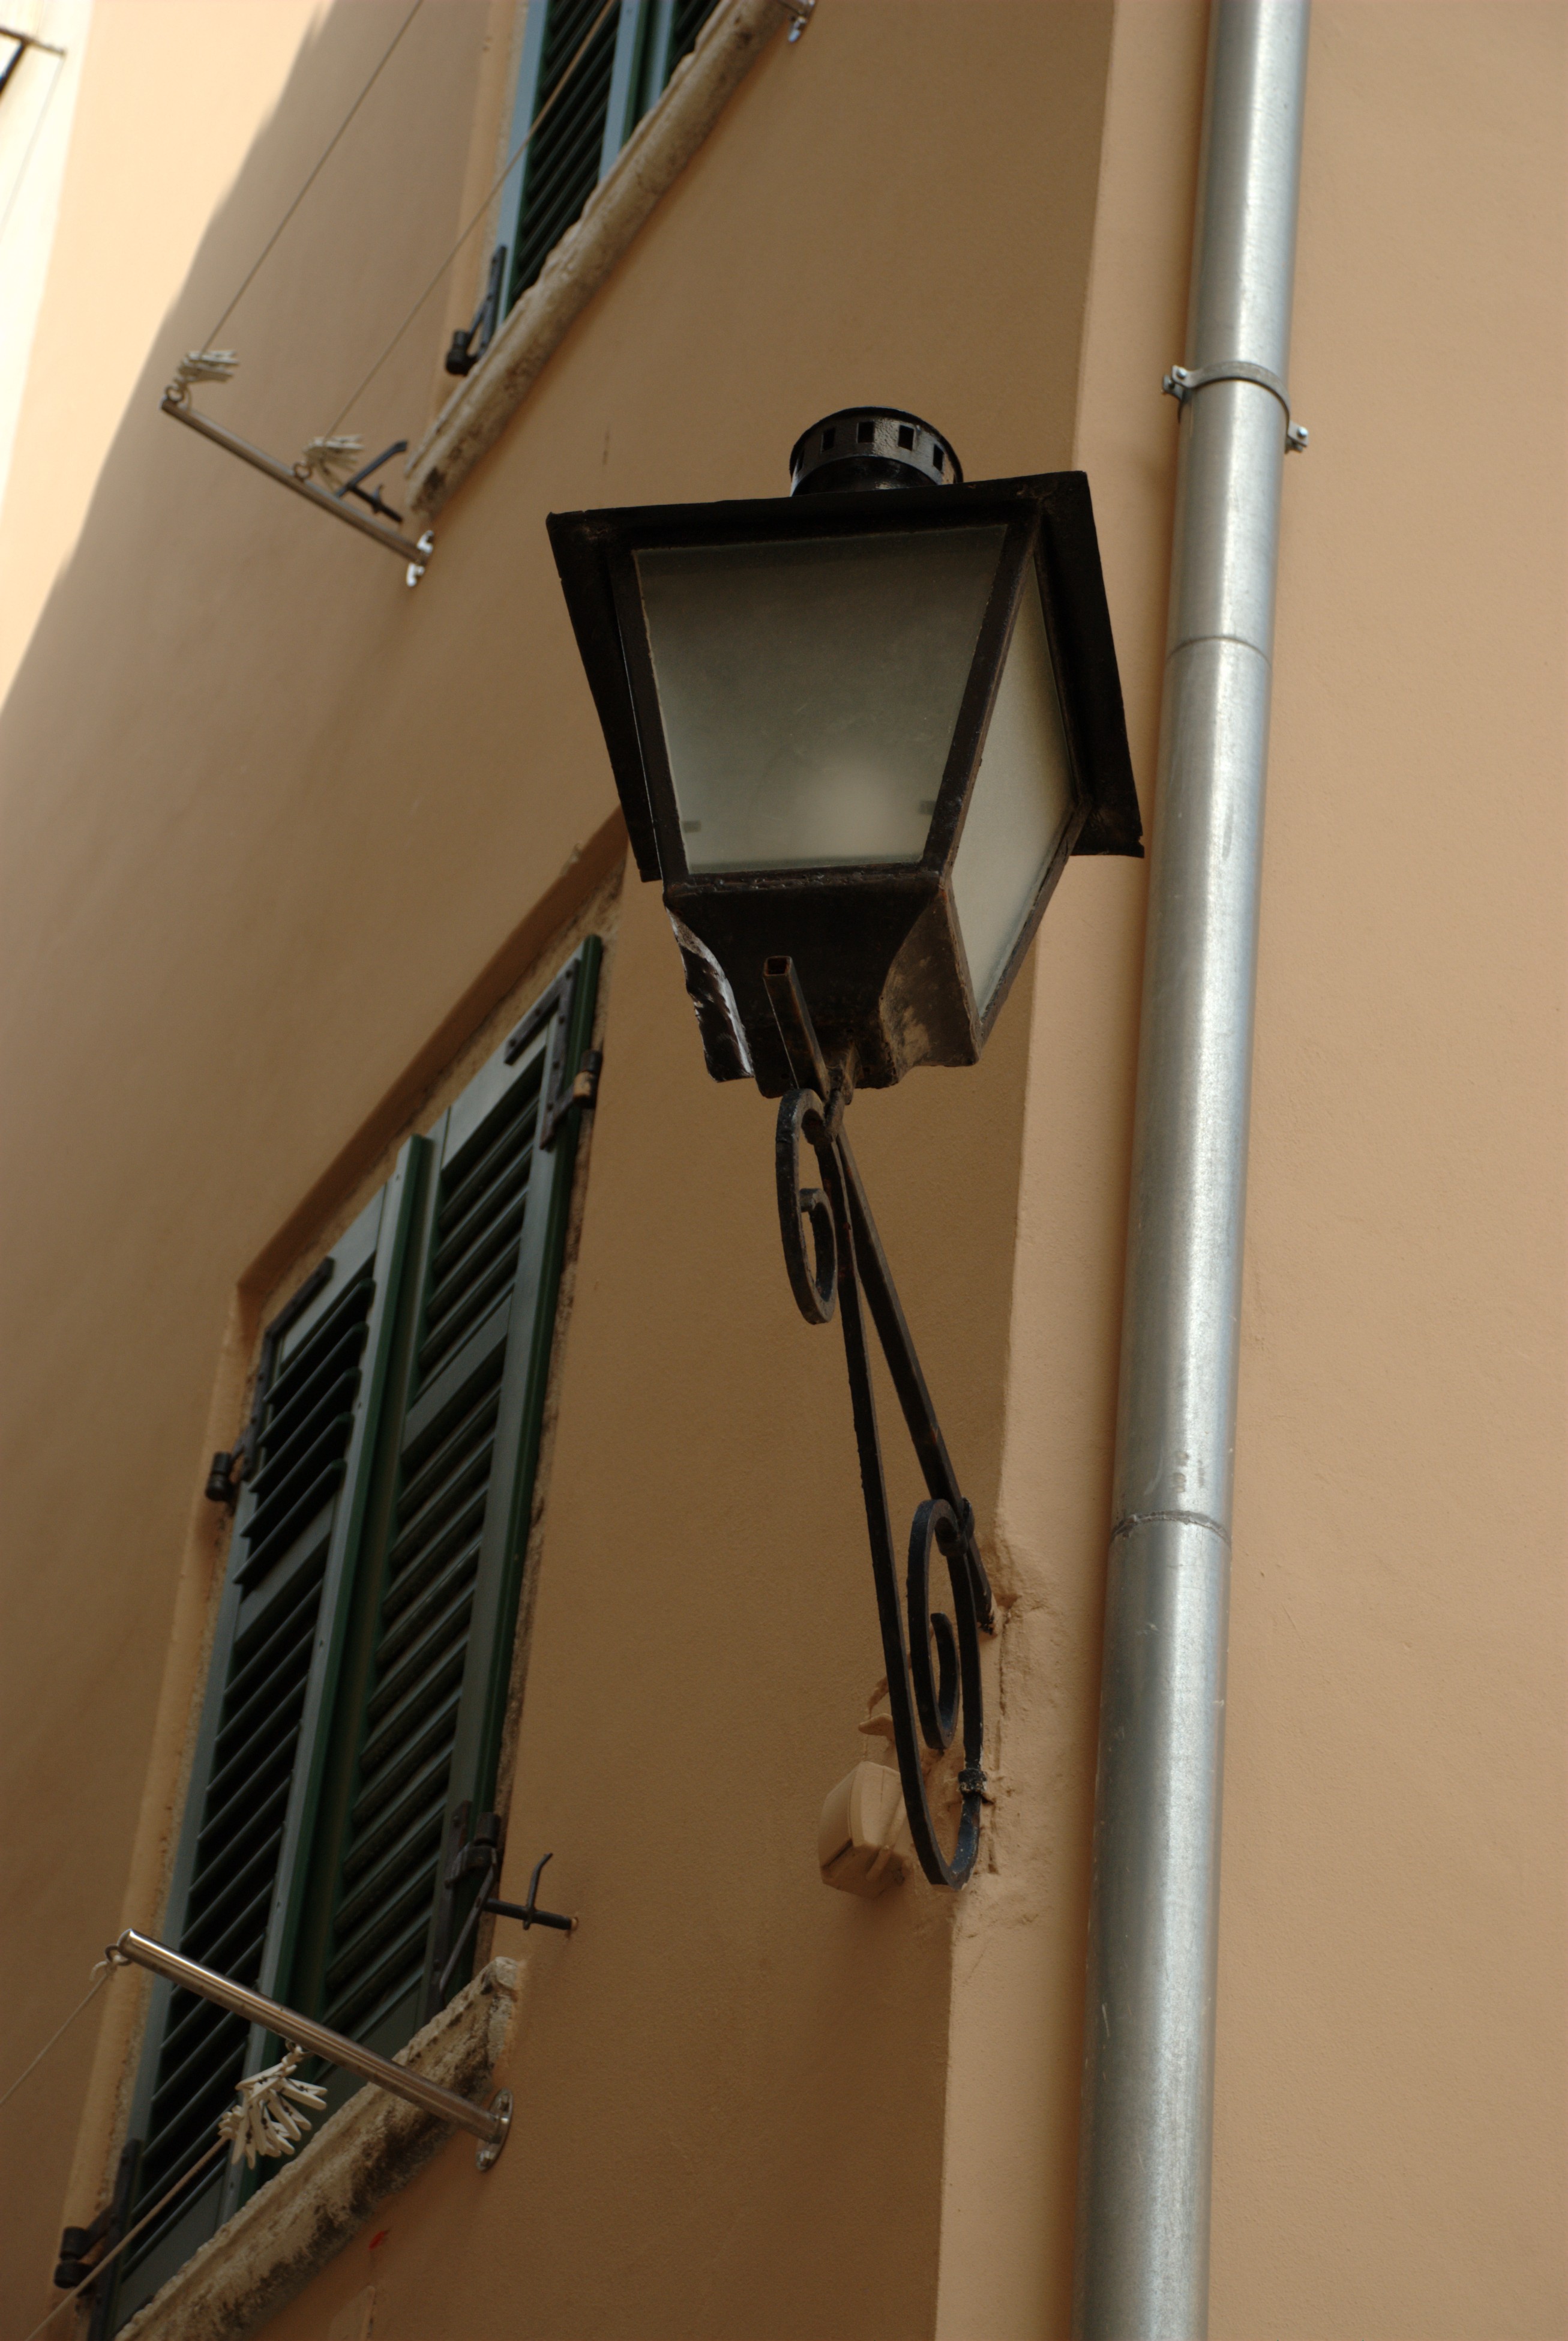
light, window, town, city, wall, cityscape, europe, ceiling, mast, street light, nikon, room, lighting, product, cool image, croatia, light fixture, d80, istria, adriatic, nikond80, soe, rovigno, rovinj, jadran, istra, citrit